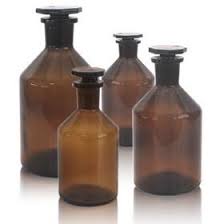
Waste category: glass